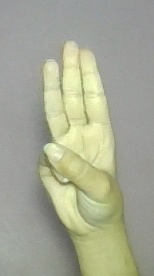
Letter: thaa